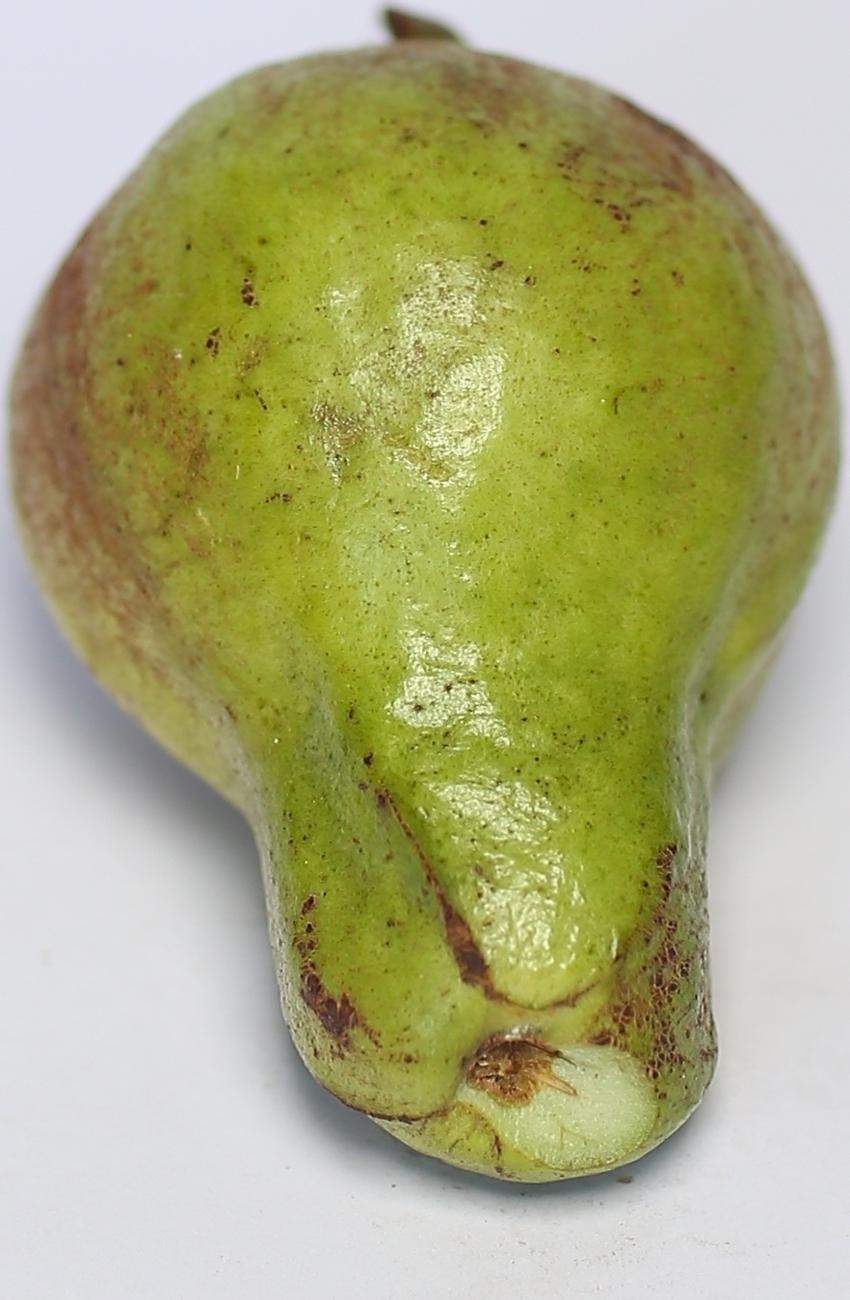
Maturity: green
Variety: local-sindhi